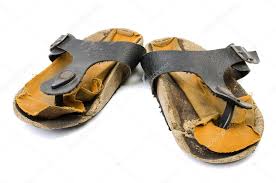
Waste category: shoes